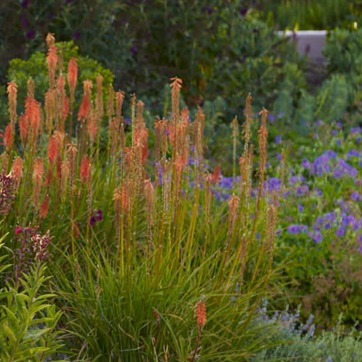
Material: foliage